Oakey Army Aviation Centre

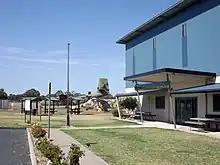
Museum entrance, 2014

The Australian Army Flying Museum reopened in September 2005 in new buildings on land adjacent to the airport, after a grant was provided by the Australian Government. Distinguished guests included national and local dignitaries, including well-known aviation identity Dick Smith. The purpose-built facility includes many historical aircraft tracing the history of the Aviation Corps in the Australian Army and back to the Australian Flying Corps during World War I.